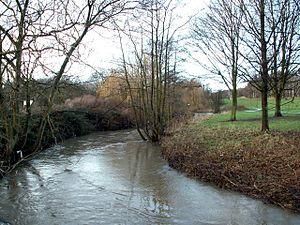
La rivière Dearne est une rivière dans le Yorkshire du Sud, Angleterre, et un affluent de la Rivière Don, donc un sous-affluent de la Trent par l'Ouse du Yorkshire.